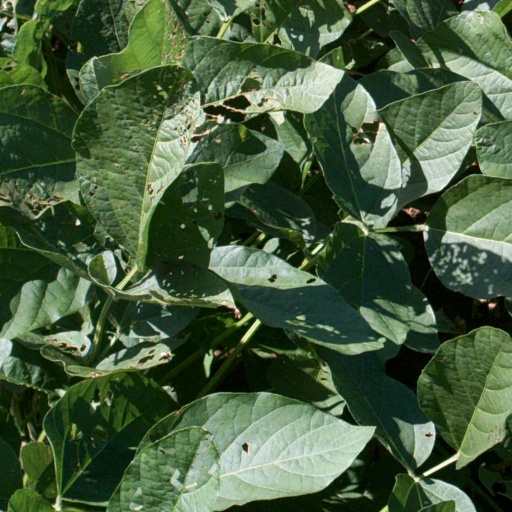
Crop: soybean